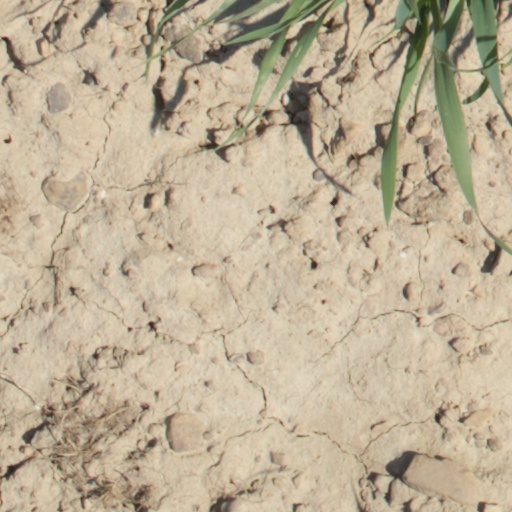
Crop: wheat